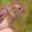
Label: bird